Ronald Citrine, 3rd Baron Citrine

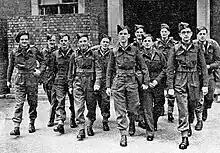
Group of Westminster hospital students who worked at Belsen

Ronald Eric Citrine, 3rd Baron Citrine of Wembley, (19 May 1919 — 5 August 2006) was one of the Westminster Hospital medical students who assisted at Bergen-Belsen concentration camp in 1945. In 1955, he registered as a medical practitioner in New Zealand and lived at Paihia.